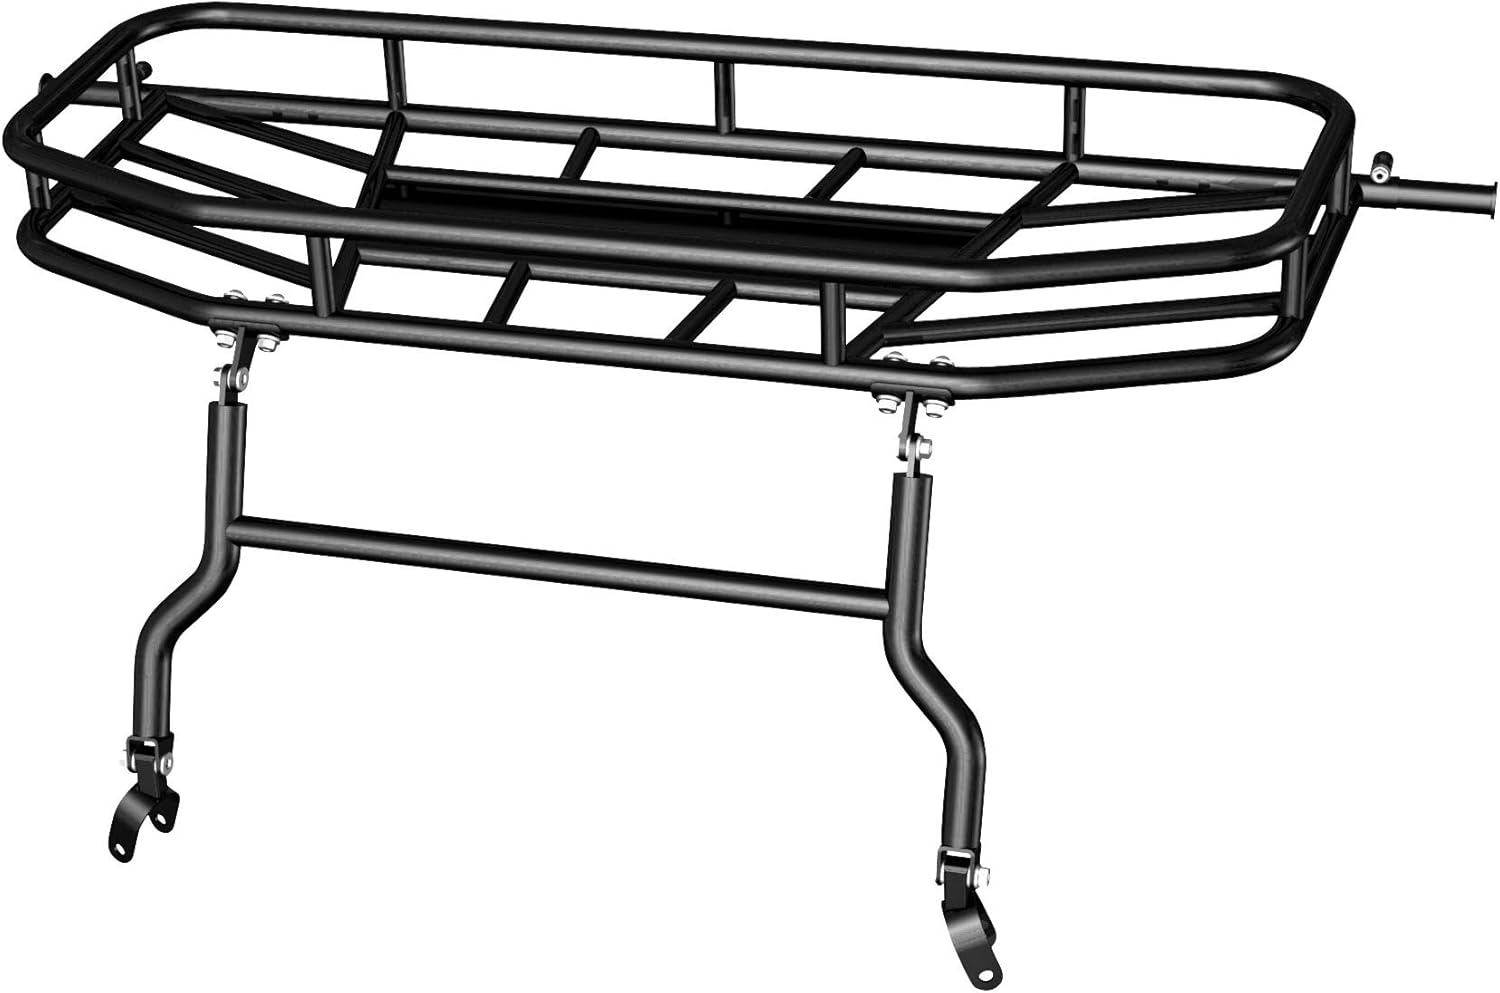
Seizmik Hood Rack 08045
Category: Automotive
POLARIS 09-11 RANGER
Features: BODY > Body Other > UTV Hood Rack | Primary Color= Black | Application: POLARIS 09-11 RANGER | Seizmik UTV Hood Rack 08045.